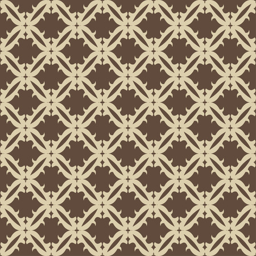
the pattern with decorative ornament in vintage style